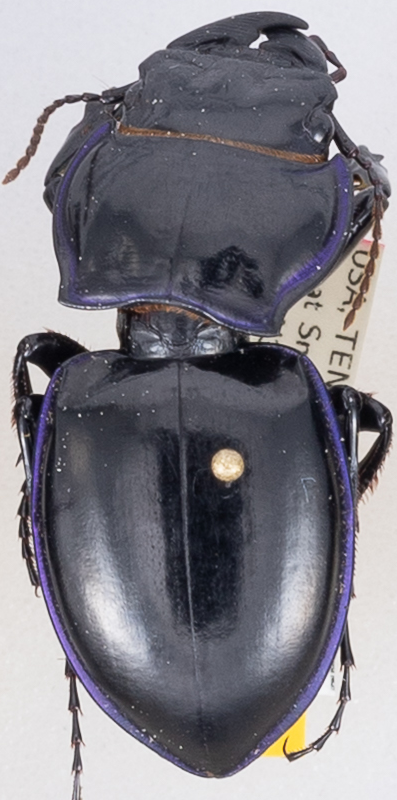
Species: Pasimachus punctulatus
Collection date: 2019-07-09
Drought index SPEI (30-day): -0.24
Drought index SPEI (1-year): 2.09
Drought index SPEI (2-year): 2.09